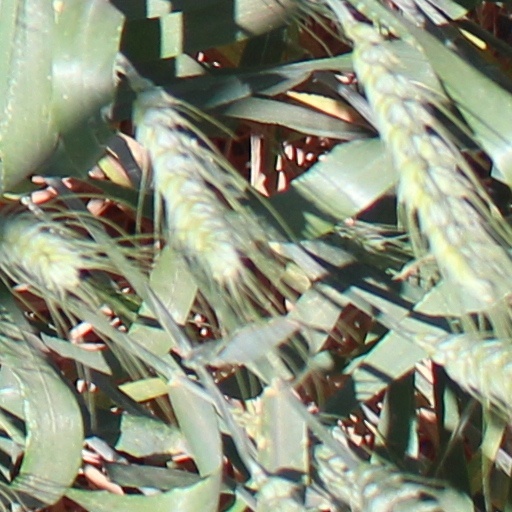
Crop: wheat